Mojdeh Bahar

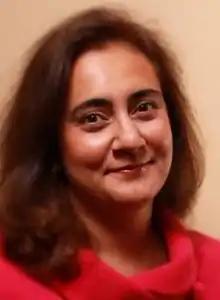
Bahar in 2011

Mojdeh Bahar is an American patent attorney and government official specialized in technology transfer. She is the associate director for innovation and industry services at the National Institute of Standards and Technology. Bahar previously worked as the assistant administrator for technology transfer at the Agricultural Research Service. She was chief of the cancer branch in the NIH Office of Technology Transfer.